Silmido (film)

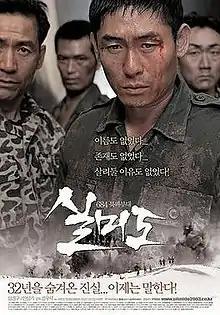
Theatrical poster

Silmido is a 2003 South Korean action drama film directed by Kang Woo-suk. It is based on the 1999 novel "Silmido" by Baek Dong-ho, which in turn is based on the true story of Unit 684. Some parts of the film are dramatizations, as the actual details of certain events remain unknown. The film was both critically well received and a financial success, and was the first film in South Korea to attract a box office audience of over 10 million viewers.